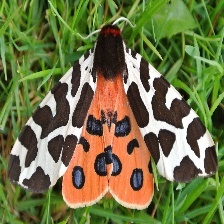
Species: GARDEN TIGER MOTH